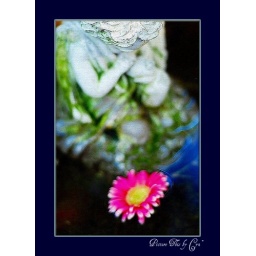
A single pink flower floats in the water surrounding the angelic statue.